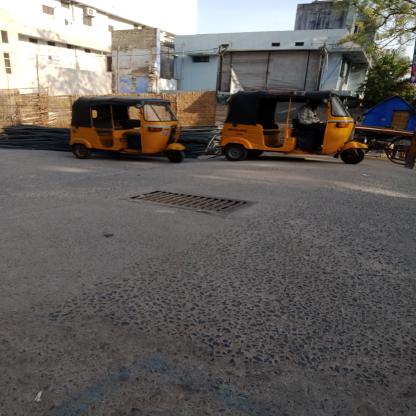
Vehicle type: Auto Rickshaws